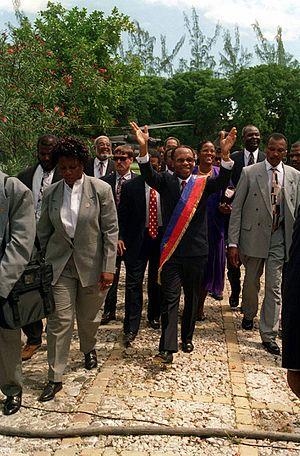
La Révolution haïtienne de 1986 est un mouvement populaire insurrectionnel qui marque la fin de la dictature des Duvalier avec la chute du président à vie Jean-Claude Duvalier contraint à l'exil, et qui se poursuit jusqu'à la chute de la dictature militaire d'Henri Namphy en 1990.
Jean-Bertrand Aristide, né le 15 juillet 1953 à Arniquet, ville côtière du sud d'Haïti, est un prêtre défroqué et homme d'État haïtien. Il a été à plusieurs reprises président de la République d'Haïti : en 1991, de 1993 à 1994, puis de 1994 à 1996, et finalement de 2001 à 2004 avant son départ en exil le 29 février 2004 à la suite d'un coup d'État.